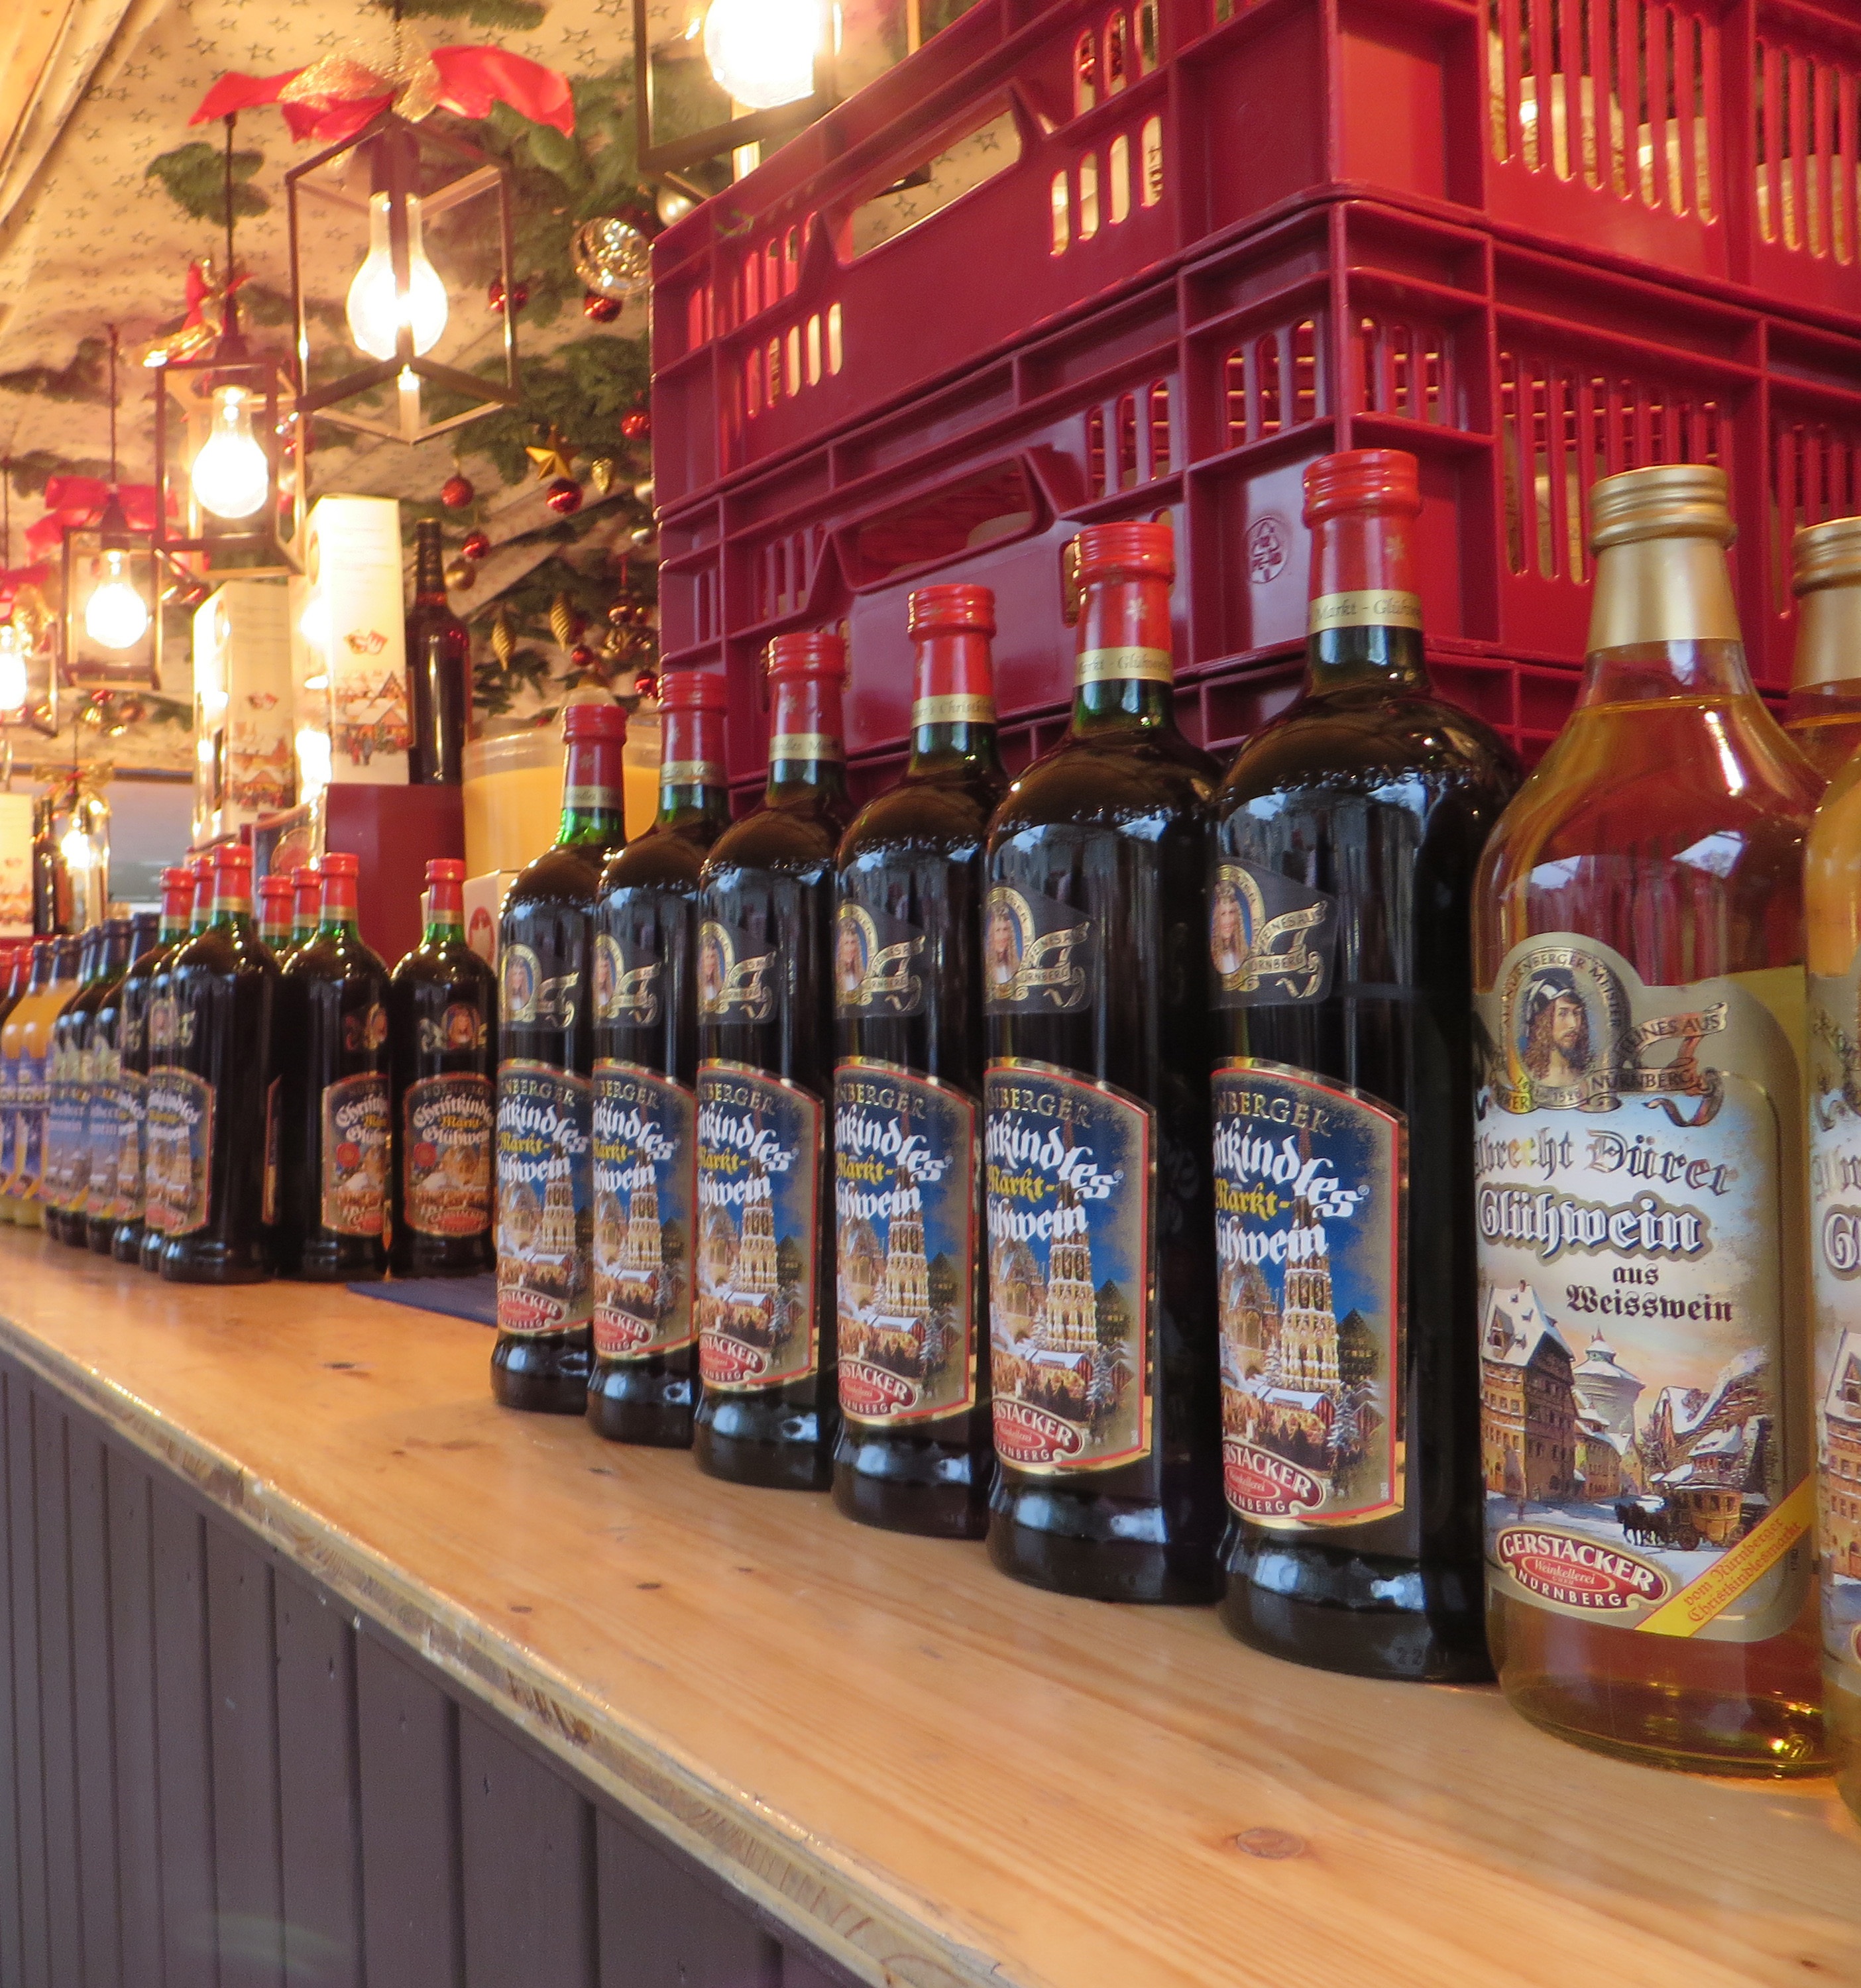
bar, drink, beer, bottles, whisky, christmas market, liqueur, nuremberg, alcoholic beverage, mulled wine, liquor store, distilled beverage